Gryphon Software

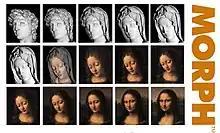
Morph sequence

Morph, for Macintosh and Windows-based computers, also made significant inroads in less obvious forums. Architects used Morph to dramatize "before and after" stages of a historic building's restoration. Anthropologists incorporated the use of Morph in primate studies. The National Center for Missing & Exploited Children used Morph in their age progression work.